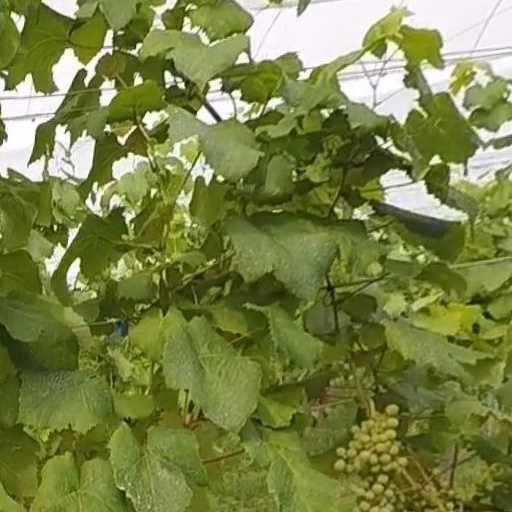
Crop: grape